Ruperto Chapí

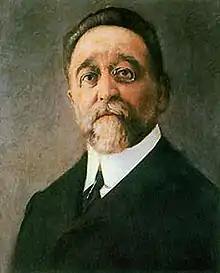
Ruperto Chapí

Ruperto Chapí y Lorente (27 March 1851 – 25 March 1909) was a Spanish composer, and co-founder of the Spanish Society of Authors and Publishers.